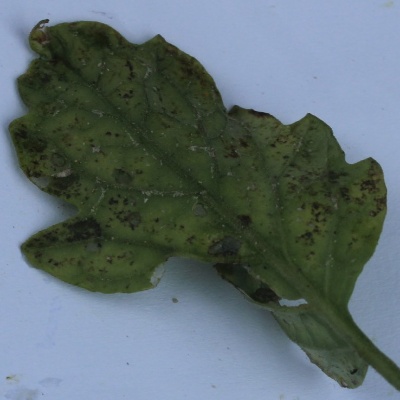
Crop: Tomato
Condition: septoria leaf spot